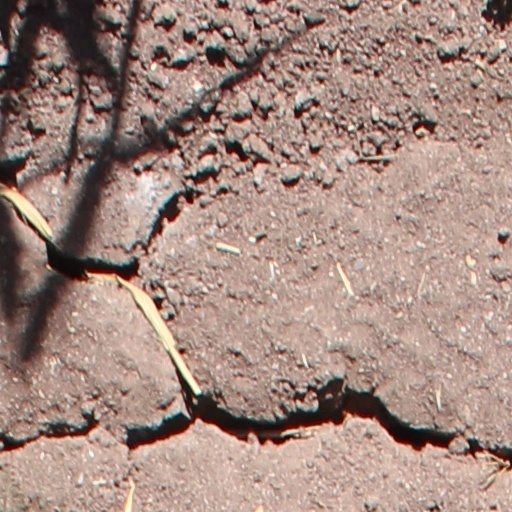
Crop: wheat